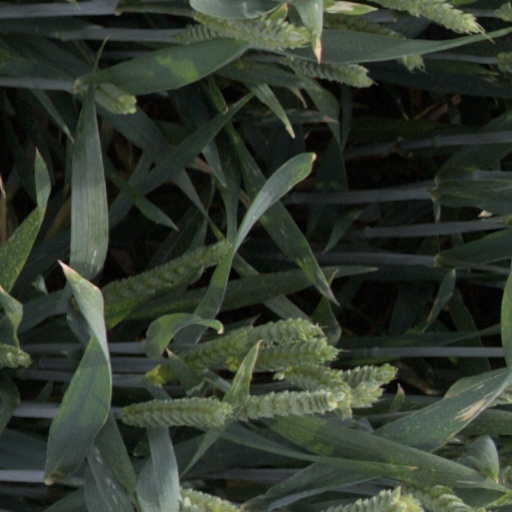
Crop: wheat